Germaine Coty

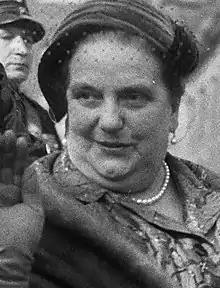
Coty in 1954

Germaine Alice Coty (née Corblet; 9 April 188712 November 1955) was the daughter of a Normandy ship owner who became the wife of the French lawyer-politician René Coty. When she died, slightly less than 22 months after her husband became president of France, she became the first wife of a French president to die while her husband was still in office. By that time she had become popular with the French public "for her simplicity and kindness: hostile commentators who had mocked her when she moved into the presidential "Élysée Palace" quickly ceased their mockery in response to vehement public protests".